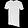
Label: T - shirt / top